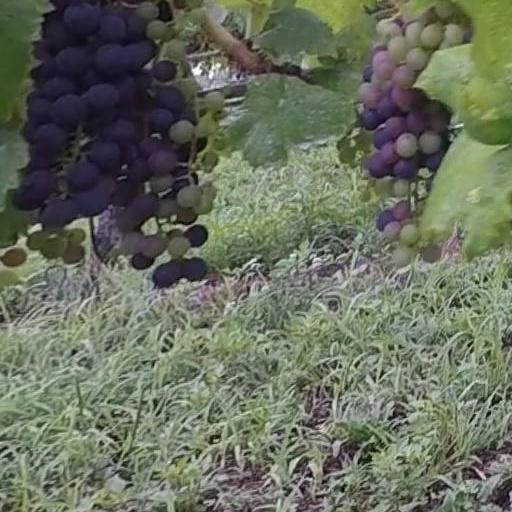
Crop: grape